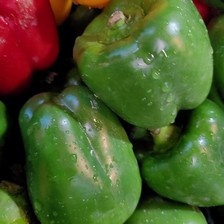
Label: capsicum